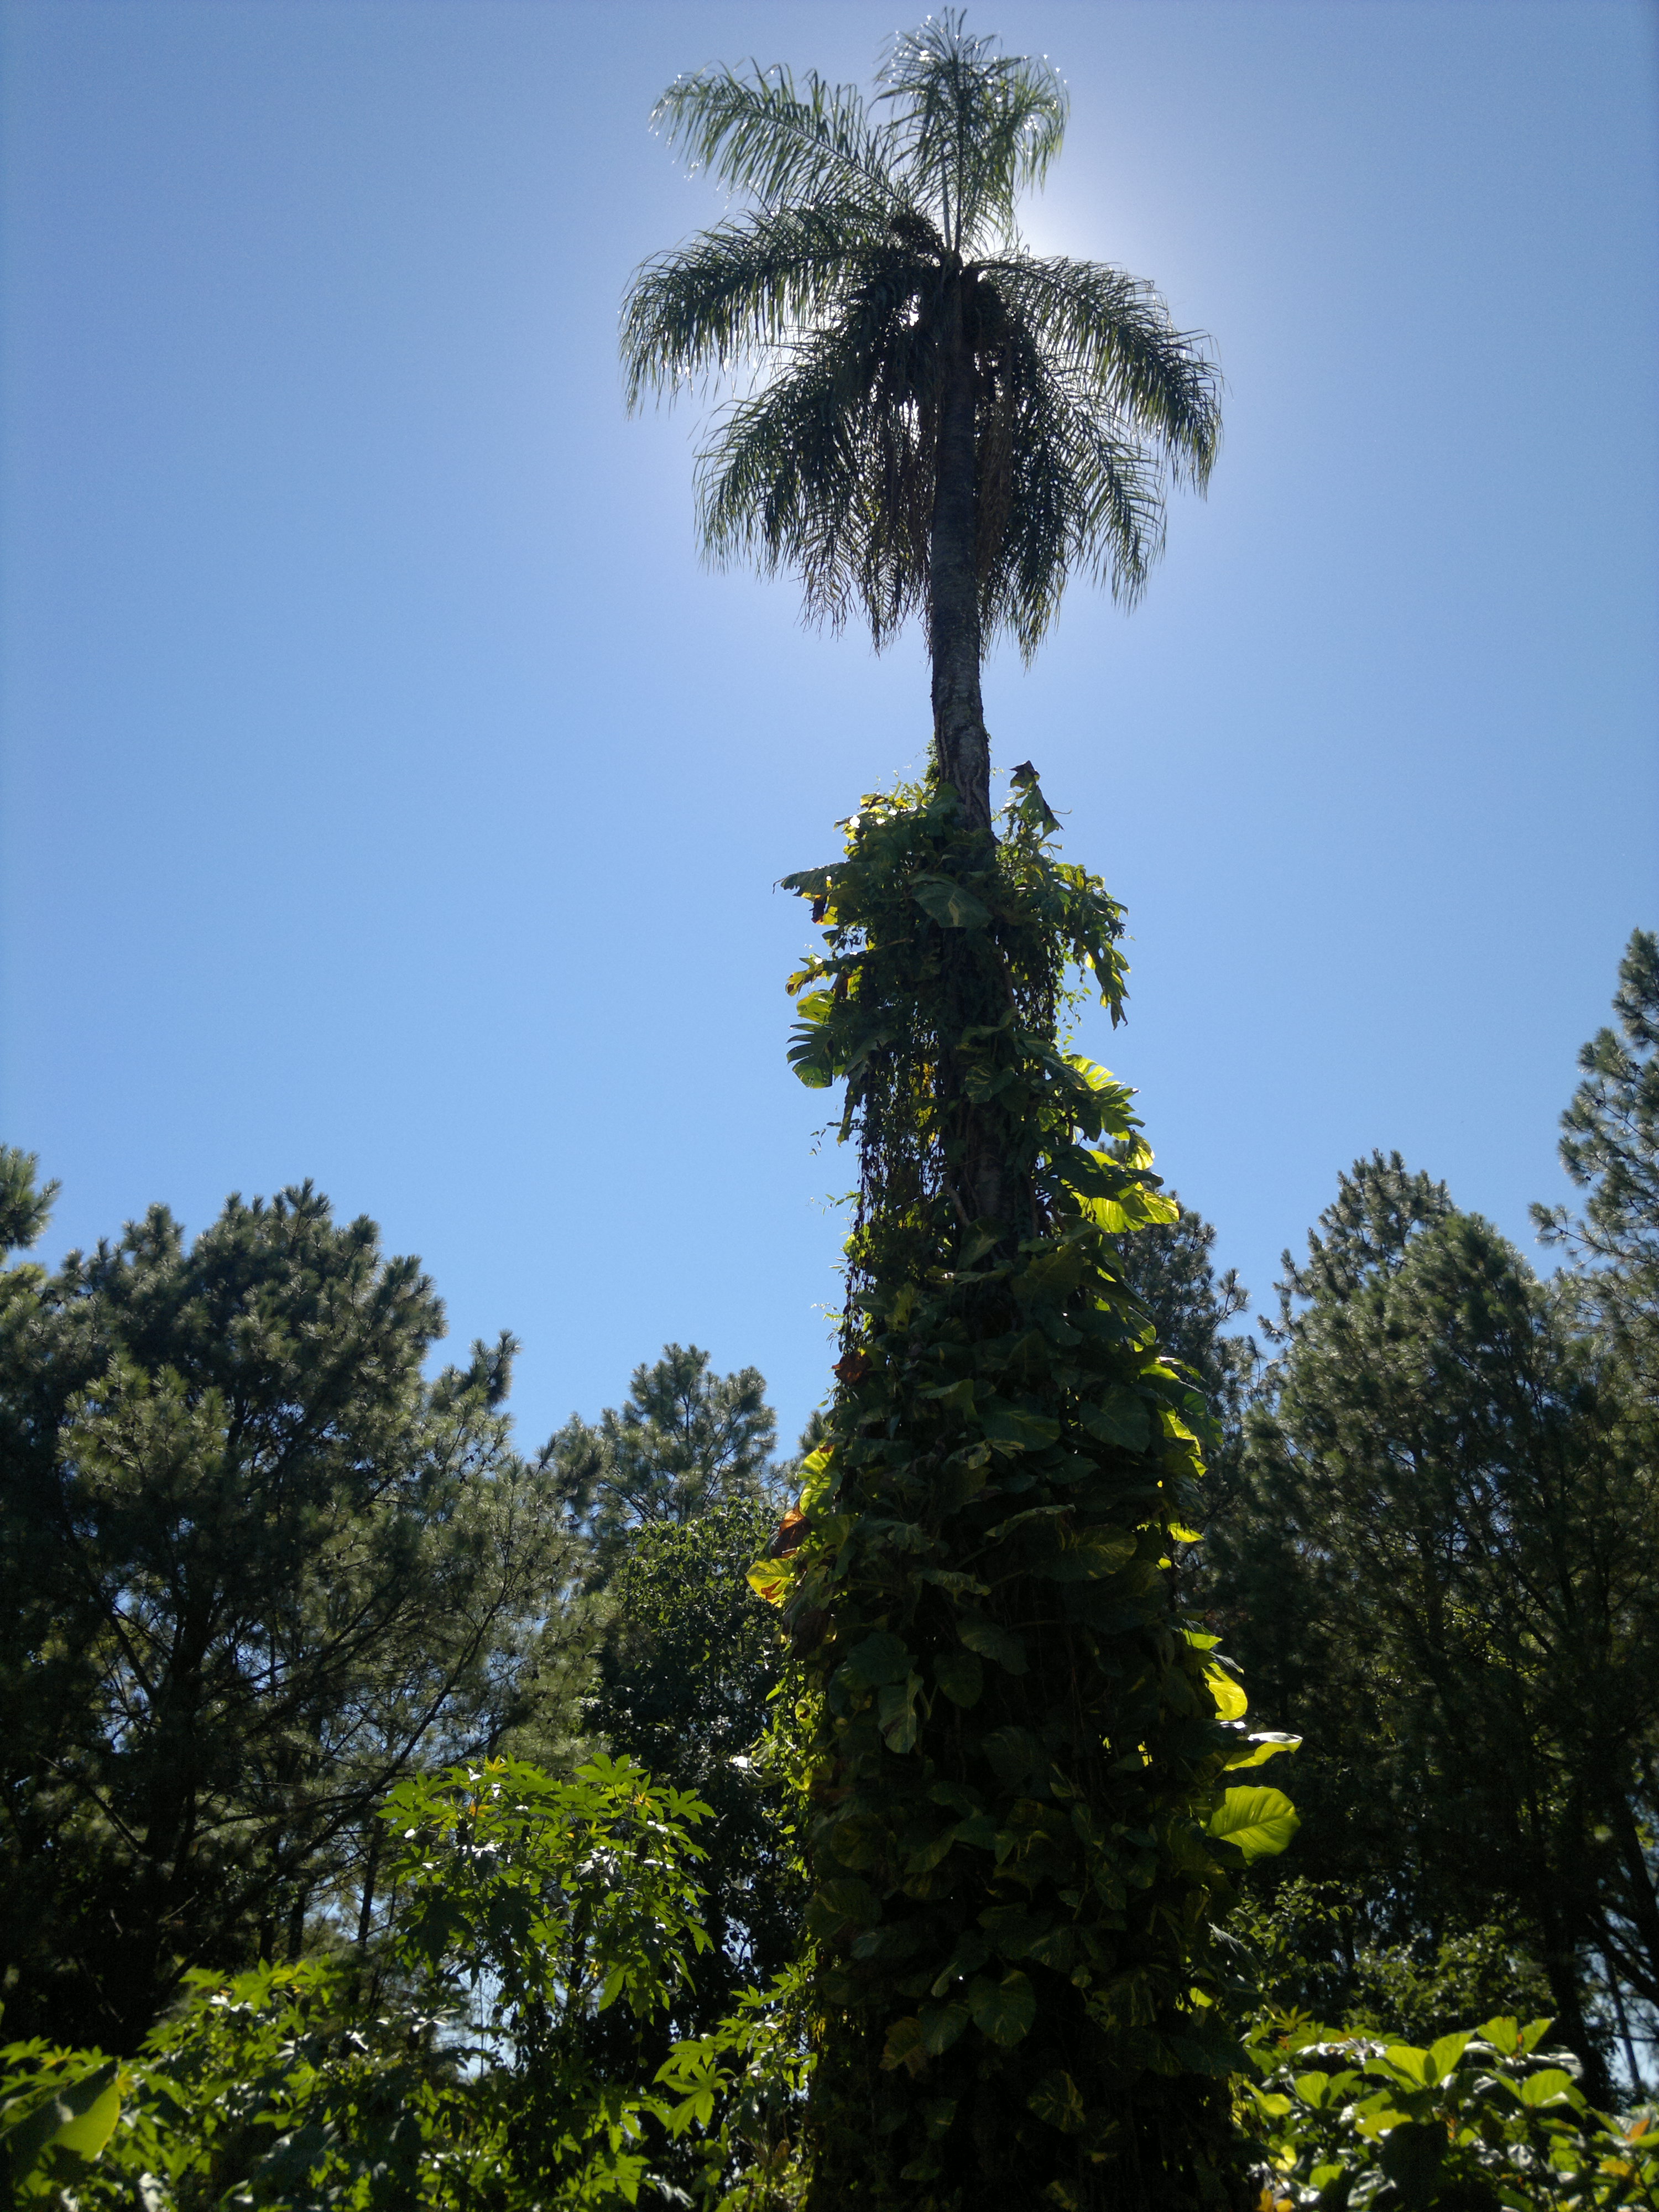
tree, nature, forest, plant, sky, leaf, flower, green, jungle, macro, botany, garden, flora, spruce, vegetation, rainforest, flor, plantas, argentina, misiones, tropics, ecosystem, flowering plant, biome, woody plant, land plant, arecales, palm family